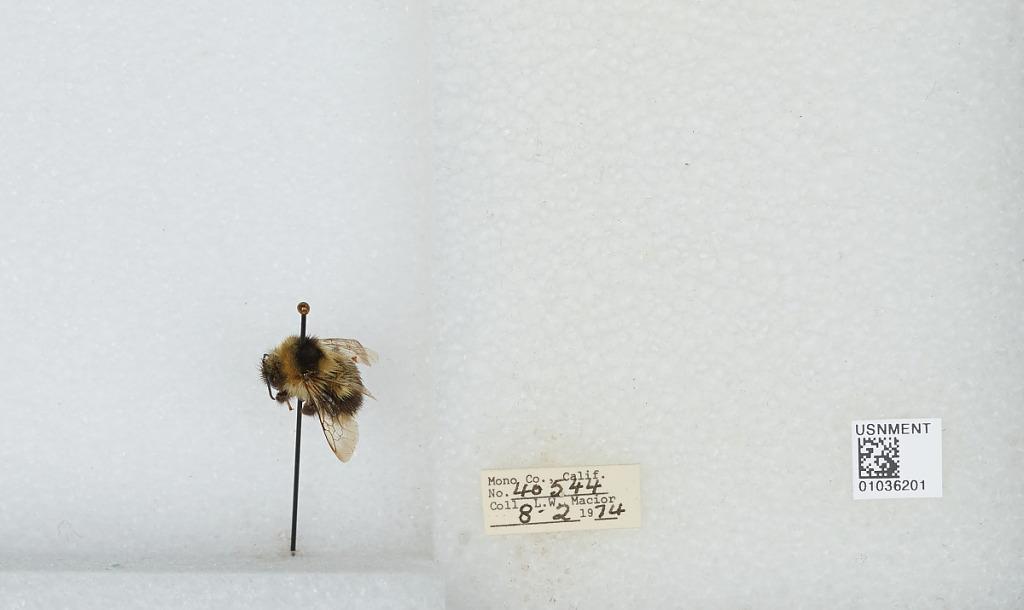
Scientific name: Bombus (Cullumanobombus) rufocinctus Cresson
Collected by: L. Macior
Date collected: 1974-8-2
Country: United States
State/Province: California
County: Mono
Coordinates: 37.92, -118.87